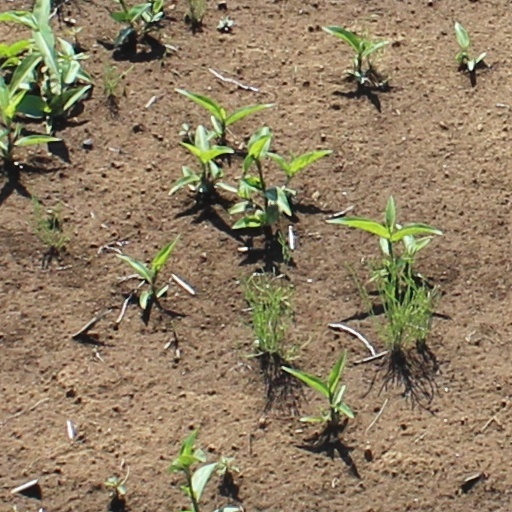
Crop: wheat